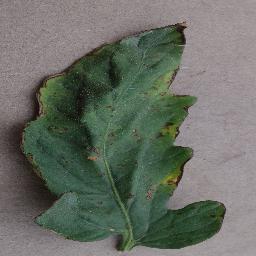
Label: Tomato___Bacterial_spot